List of Beechcraft King Air operators

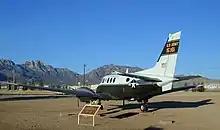
US Army VC-6A,(LJ-153), used by Wernher von Braun, displayed at White Sands Missile Range Museum

Since 2005 the KF Defence Programs (formerly Allied Wings) consortium has operated seven civil-registered C90B King Airs on behalf of the CAF/RCAF.